Maria Lourdes Sereno

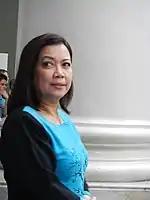
Sereno at Andres Narvasa's funeral in 2013

In August 2010, Sereno was appointed associate justice of the Supreme Court of the Philippines, its 169th member and the first appointee to the high court by President Benigno Aquino III. Sereno, the 13th woman appointed as justice of the Supreme Court, was the youngest appointee to the court since Manuel Moran in 1945 until Marvic Leonen surpassed her at the age of 49 in 2012.